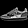
Label: Sneaker